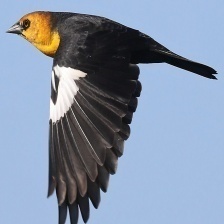
Species: YELLOW HEADED BLACKBIRD
Scientific name: XANTHOCEPHALUS